Avenida Comandante Valódia

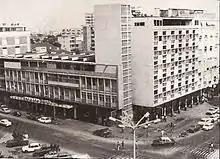
Avenida Comandante Valòdia in 1970

Originally named Bairro dos Combatantes da Primeira Guerra Mundial, the neighborhood was founded by the Portuguese government in 1970 during the colonial period to support the families of the Portuguese colonial army during the Angolan War of Independence.